Floyd Speer

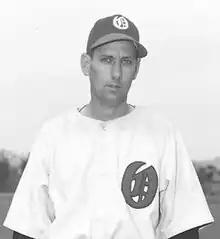
Speer, circa 1947

Vernie Floyd Speer (January 27, 1913 – March 22, 1969) was an American professional baseball pitcher. He was born on January 27, 1913, in Booneville, Arkansas. He attended Booneville High School, where he starred in baseball. His twin brother, Bernie Loyd Speer, was often his catcher.